Question: What is the person standing on?
Tambaya: Akan me mutumin yake tsaye?
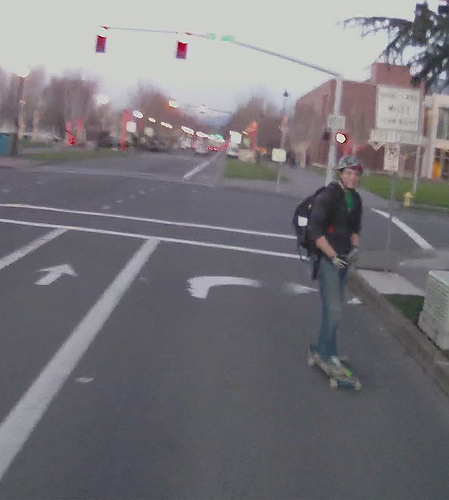
Answer: Skateboard.
Amsa: Allon sullu mai taya.